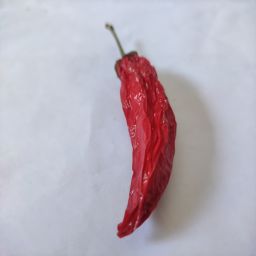
Crop: New Mexico Green Chile
Quality: Dried